Esaias Tegnér

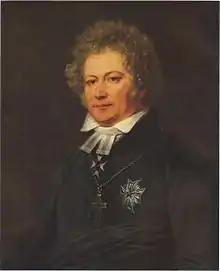
Esaias Tegnér as portrayed by Johan Gustaf Sandberg, around 1826

Esaias Tegnér was a Swedish writer, professor of Greek, and bishop. During the 19th century, he was regarded as the father of modern poetry in Sweden, mainly through the national romantic epic "Frithjof's Saga". He has been called Sweden's first modern man. Much is known about him, and he also wrote openly about himself.